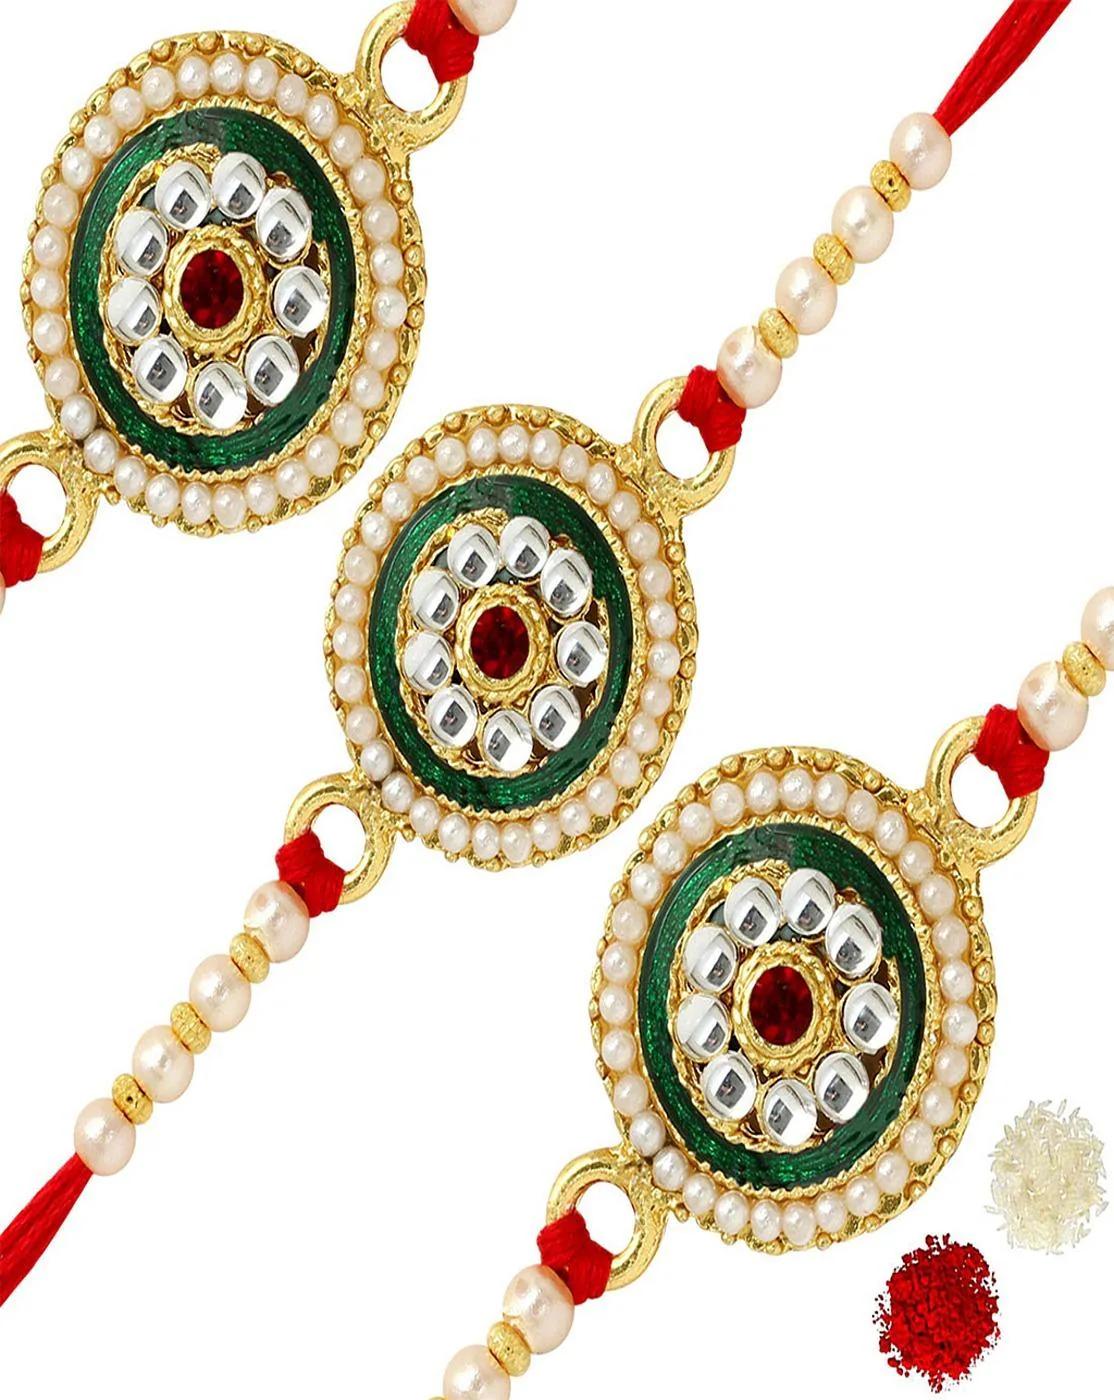
GLAMAA Floral Gold Plated Kundan and Pearl Rakhi Combo (Set of 3) with Roli Chawal and Raksha Bracelet Designer Rakhi for Men
Type: Rakhis
Brand: GLAMAA
Price: Rs. 229
 Rakhi Traditional Rakshabandhan Gift to Brothers from Beloved Sisters Rakshabandhan or Rakhi is a festival celebrating and honoring sibling love. It is love at its purest & deepest point. It is portrayed as the sister reminding the brother of the undying bond between—GLAMAA Festival Rakhi with Roli Chawal and Raksha Bandhan Card. Rakhi is the festival of expressing the feelings of love. Thus what can be better than expressing it to your loving brother by bringing a designer rakhi for him this year. In our range of designer rakhi, there is a vast choice for selecting the best one for your brother. The choice is in terms of designs, patterns, materials used and colors. So now depending on your suitability, you can choose the best designer rakhi gift to impress your brother. In fact, designer rakhis would be the one that your brother would also love to wear long after the celebration day of rakhi. A touch of modernity into the traditional and sacred thread of rakhi. The rakhi thread is introduced for the celebration of the festival of rakhi that is also known as ‘Raksha Bandhan’. Roli Chawal: The two most important ingredients of rakhi pooja thali is Roli and Chawal. Both are used for applying the auspicious tikka on the brother's forehead while performing the rituals of Raksha Bandhan. A sister has a heart filled with love and she prays strongly for her brother’s welfare and prosperity.
Features: Includes 3 Rakhi, Roli Chawal Tikka Pack Specially designed handcrafted traditional designer rakhi,Rakhi is the festival of expressing the feelings of love. Thus what can be better than expressing it your loving brother by bringing a designer rakhi for him this year. In our range of designer rakhi, there is a vast choice for selecting the best one for
Included: Rakhi